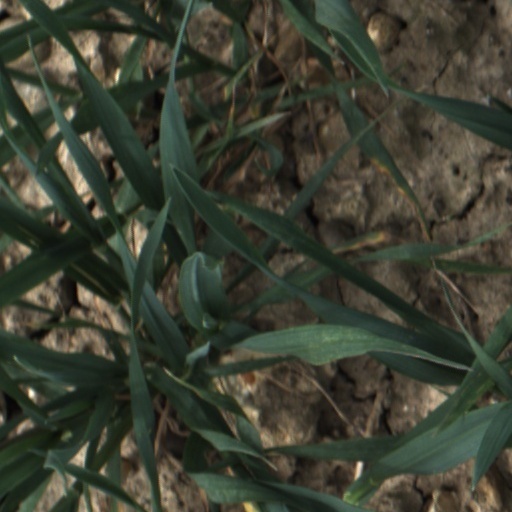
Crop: wheat